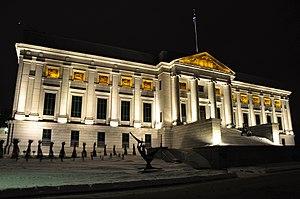
Le Musée national des beaux-arts du Québec est situé sur la Grande Allée Ouest en bordure du parc des Champs-de-Bataille à Québec. Il a pour mission « de faire connaître, de promouvoir et de conserver l'art québécois de toutes les périodes, de l'art ancien à l'art actuel, et d'assurer une présence de l'art international par des acquisitions, des expositions et d'autres activités d'animation ».
Cet article traite des événements qui se sont produits durant l'année 1933 au Québec.